Medieval Faire (Canada's Wonderland)

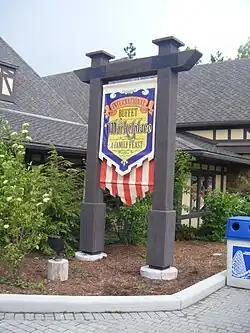
Marketplace, before it was returned to the All's Well Hall.

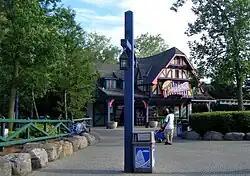
Thrill Burger, before 2012 renovations.

The largest facility in this area of the park is "All's Well Hall" (previously "The Marketplace – International Buffet"). In planning documents, it was simply called ""Medieval Pub"". In the park's opening season guidebook, the facility is listed as selling "bratwurst, sausages, beef and mushroom pie, smoked sausage, grilled frankfurter, sauerkraut, mashed potatoes, soft pretzels, pastries, with beer, wine, coffee, tea, milk, and soft drinks." The self–serve restaurant had table service on request, and seated 528; Ginza Gardens in "Grande Exposition of 1890" was the only other restaurant in the park with table service. A review of the restaurant in "The Toronto Star" describes the facility as the park's flagship eatery, but it received mixed reviews. "The $2.50 beef and mushroom pie has a good crust and as much beef as potato. Tiny mushrooms, but big on flavor." Conversely, 50 cent pretzels "are strictly for teething tots –too chewy." All's Well Hall currently serves pub faire, including gourmet sliders, artisan flat bread pizza, fish and chips, nachos, wings, salads and other options. All's Well Hall has served a Mortal Meal, along with the "Backlot Cafe" elsewhere in the park, during Halloween Haunt in recent seasons.